International Design Centre Nagoya

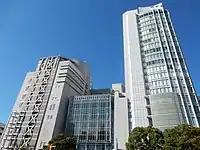
International Design Centre (left) at Nadya Park, Nagoya

The , abbreviated as "IdcN", is a museum and exhibition hall located in Sakae, Nagoya, central Japan.